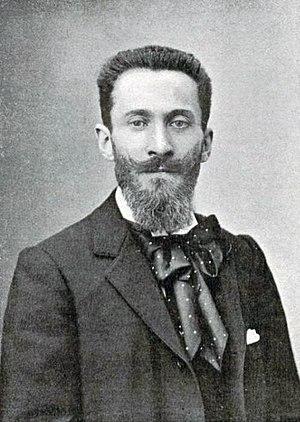
M. Escudier, avocat à la Cours d'Appel, devient Président de l'U.S.F.S.A. en 1899, à la place du vicomte de Janzé.
L'Union des sociétés françaises de sports athlétiques est une fédération sportive française omnisports fondée le 20 novembre 1887 à Paris avec Georges de Saint-Clair pour président. Créée initialement sous le nom d'Union des sociétés françaises de courses à pied, elle est à l'origine une fédération consacrée à l'athlétisme mais, dès 1889, elle s'ouvre à d'autres sports qui sont représentés en son sein par des commissions spécialisées. Le football n'est reconnu qu'en 1894.